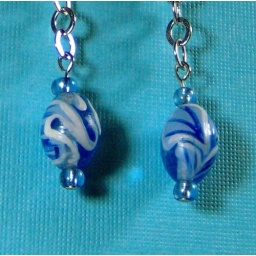
Surgical steel earwiresSilvertone chainHandpainted floral swirl design on blue glass beadsAvailable soon in my Etsy shopmandaraine.etsy.com